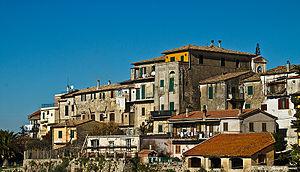
Poggio Catino est une commune italienne d'environ 1 250 habitants, située dans la province de Rieti, dans la région Latium, en Italie centrale.